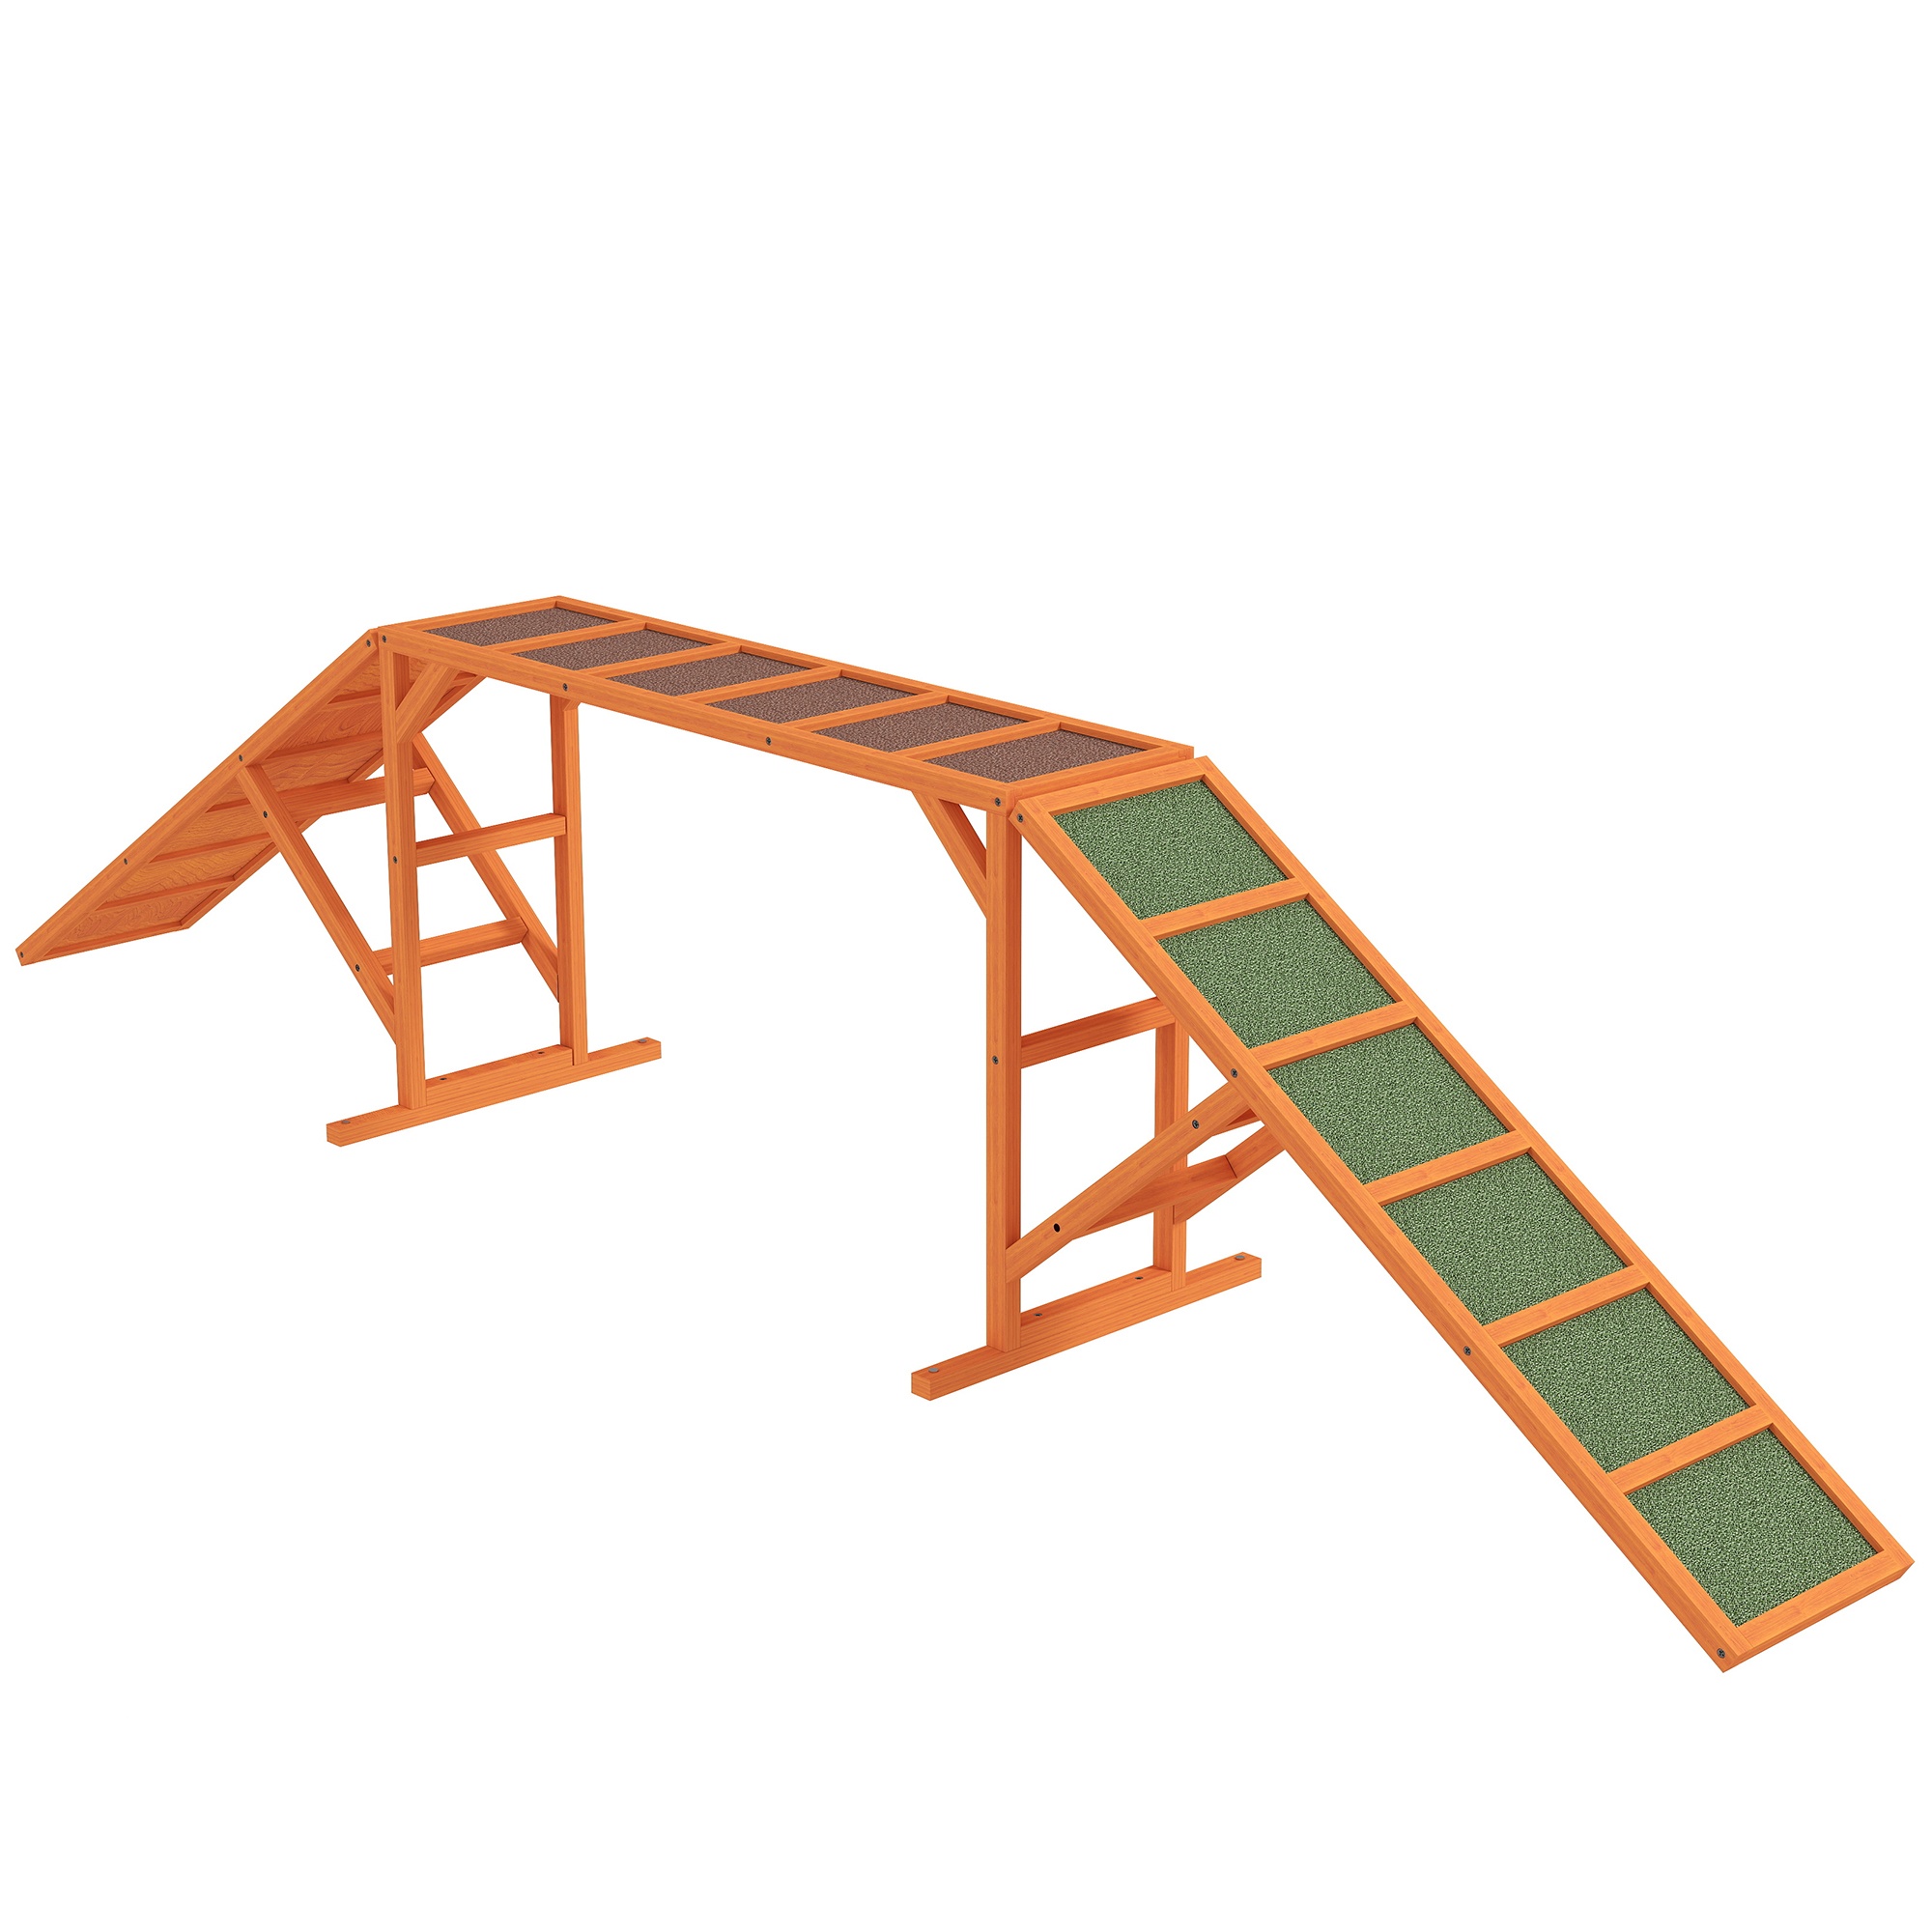
Agility hunderampe, parcours, skridsikker, vejrbestandig, træ, 335 x 55 x 60 cm, orange
Slip din hunds potentiale løs med en agilitybane! De farverige ramper, hver med en 28° hældning, fremmer din firbenede vens selvtillid, balance og smidighed. Lavet af vejrbestandigt træ, tilbyder de sikkerhed med robuste styr og en solid ramme til uforglemmelige træningssessioner i haven. Perfekt til enhver hund, der elsker en udfordring! Øger dit kæledyrs selvtillid, balance og smidighed Farverne hjælper hunde med at genkende agilityudstyret Sikkerhedsstang og skridsikker overflade sikrer et sikkert greb En 28° hældning tilbyder en udfordrende, men sikker klatring Lavet af træ, egnet til udendørs brug Velegnet til hunde under 40 kg Samling kræves inden for 20-40 minutter Tekniske detaljer: Farve: Orange, Brun, Rød Materiale: Træ Samlede mål: 335B x 55D x 60H cm Enkeltpanel: 120W x 30D cm Sidehældningsvinkel: 28° Fodbredde: 55B cm Maksimal belastning: 40 kg Leveres med manual til hundeagility.
Brand: Aosom
Category: Animals & Pet Supplies > Pet Supplies > Pet Agility Equipment > Dog Walks & Ramps